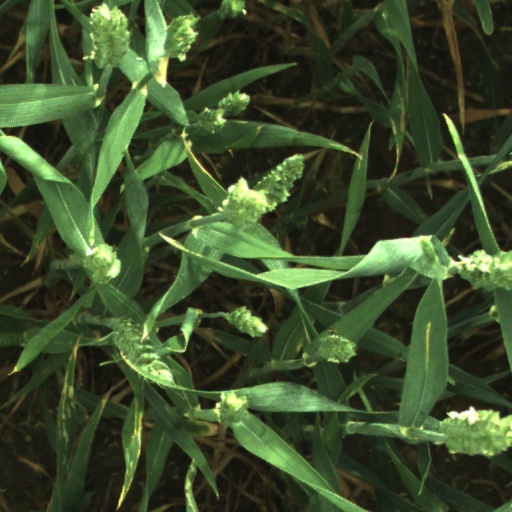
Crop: wheat